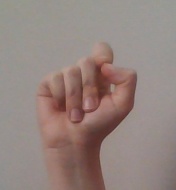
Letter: fa